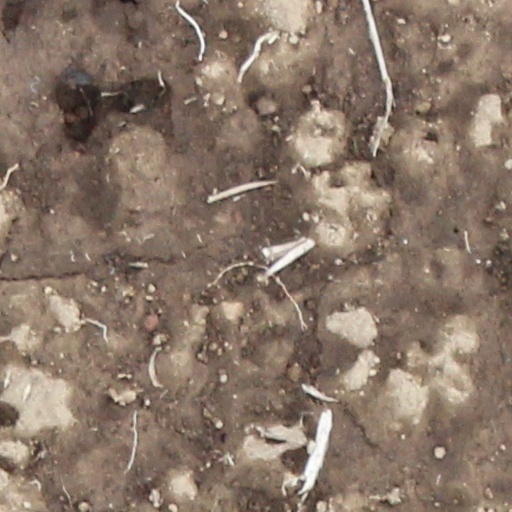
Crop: wheat